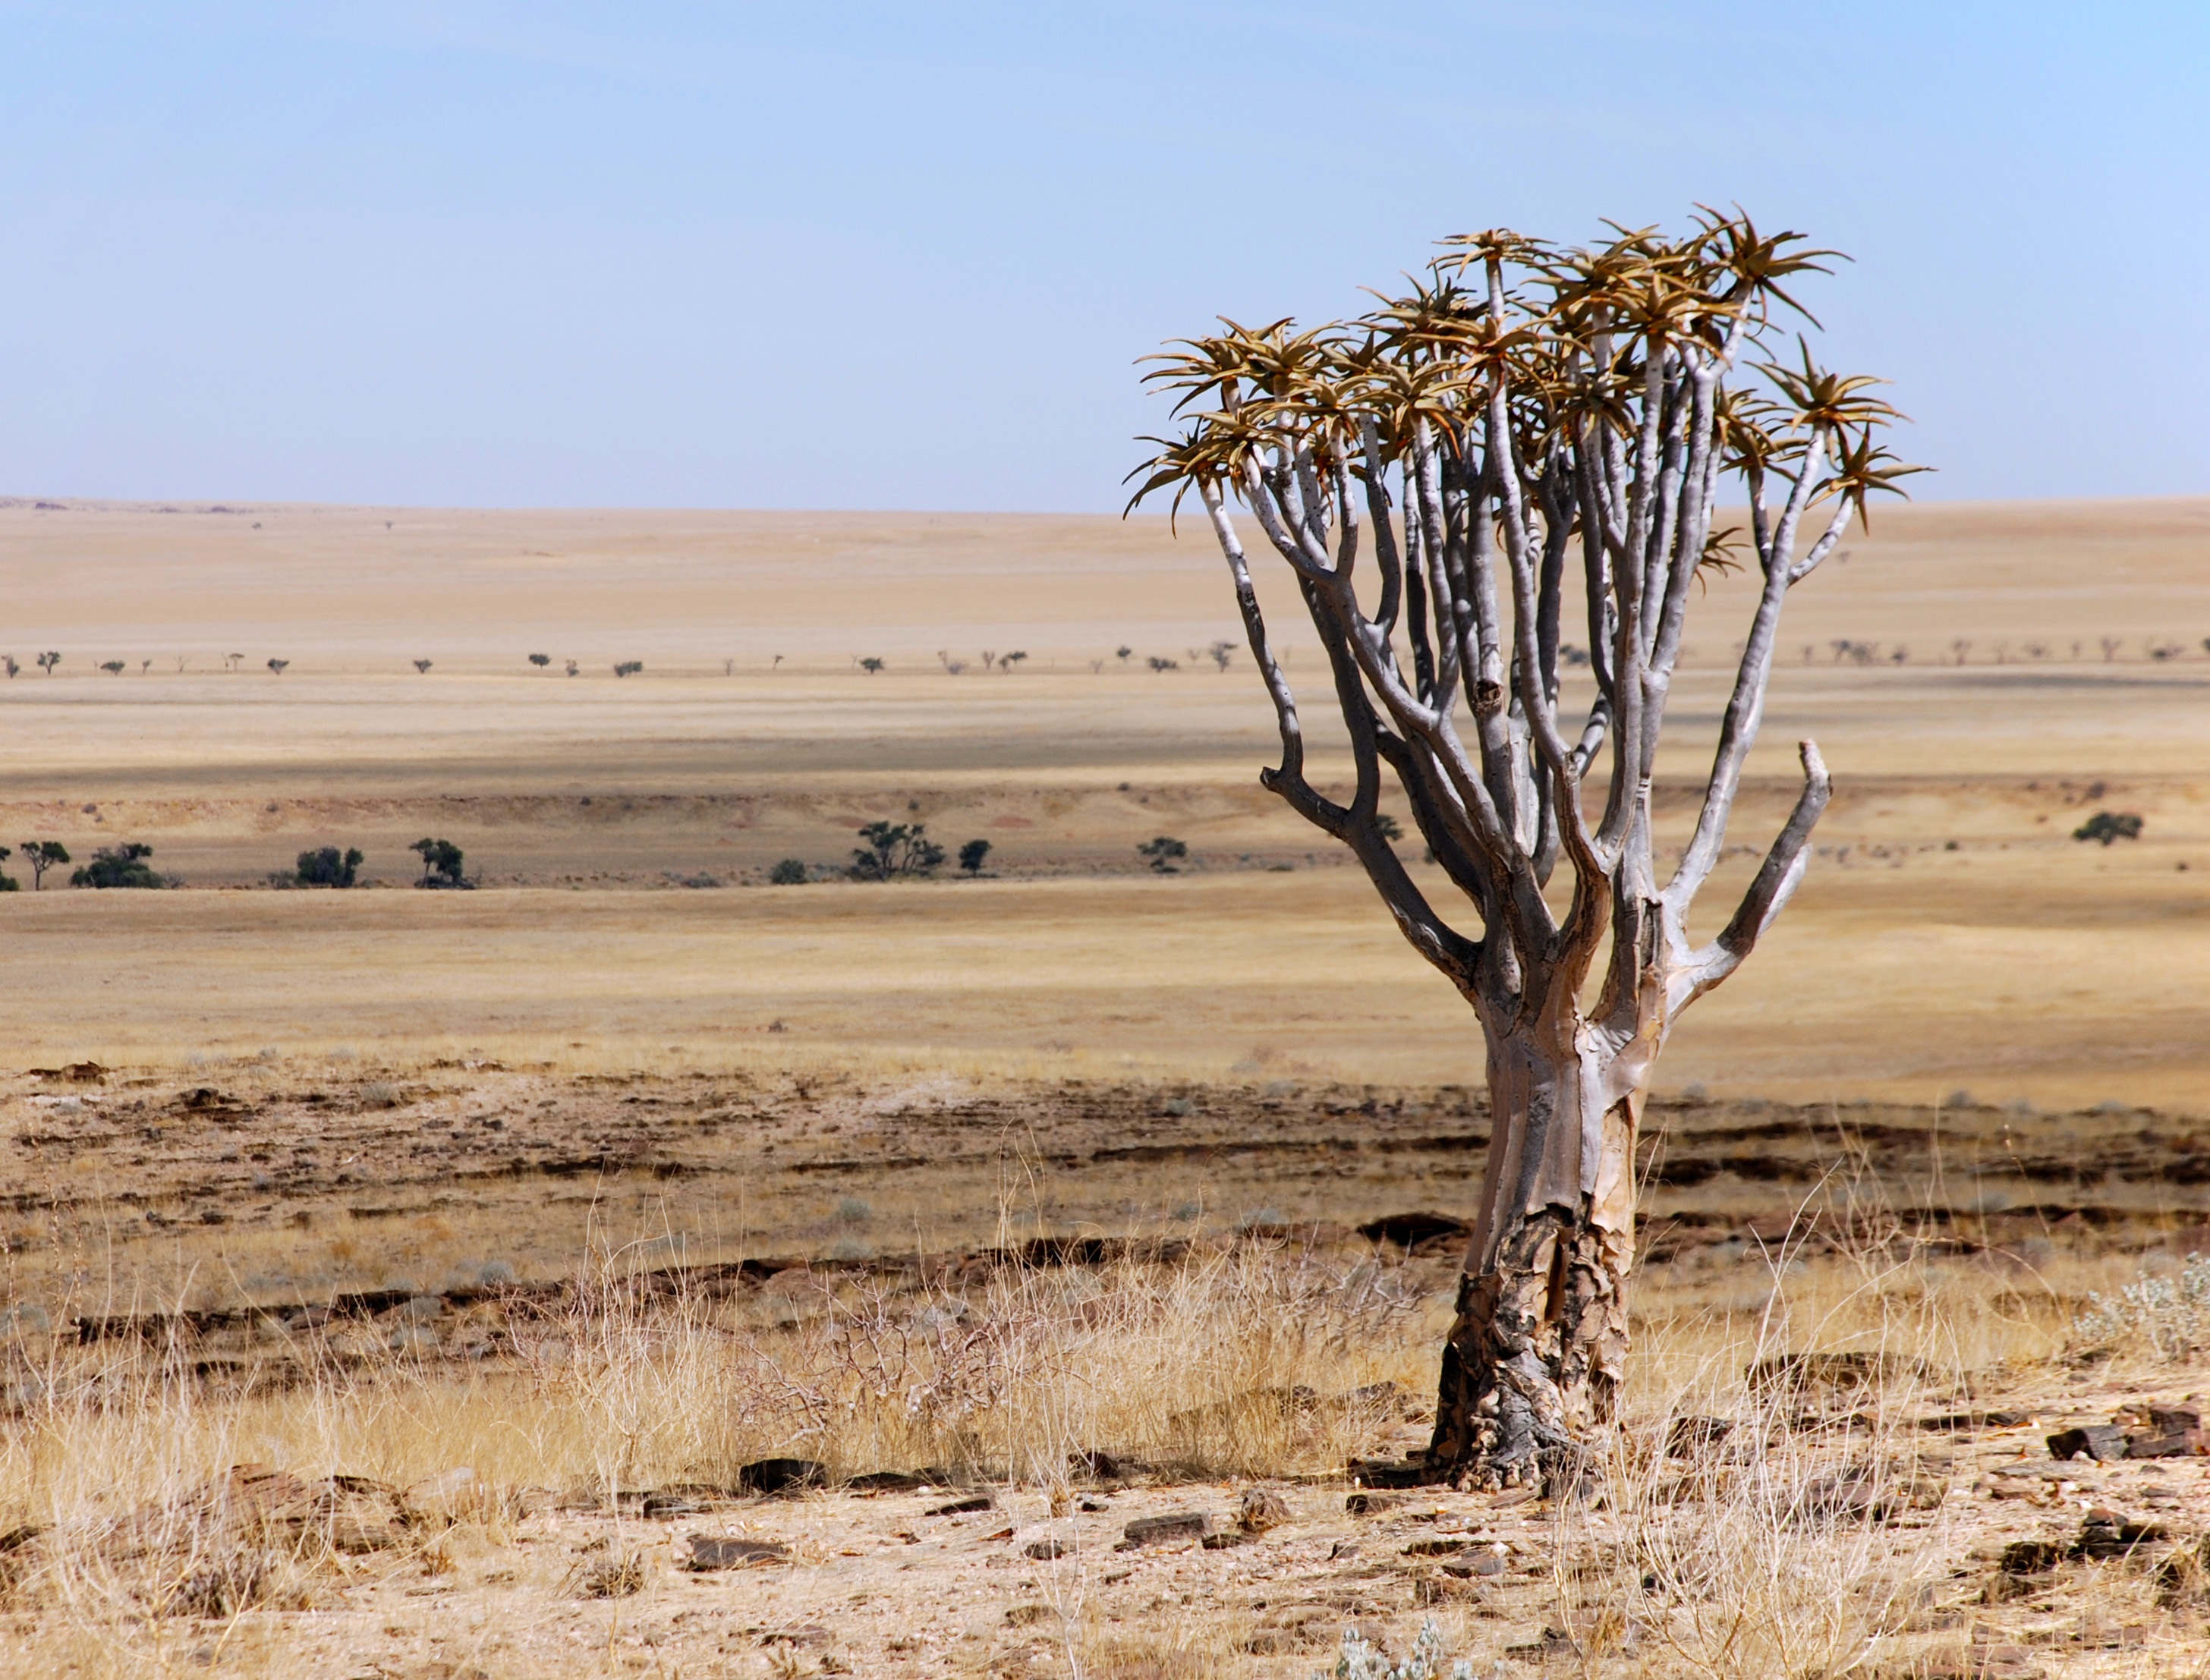
landscape, tree, wilderness, plant, field, prairie, desert, wildlife, africa, soil, savanna, plain, grassland, plateau, habitat, safari, ecosystem, sahara, wadi, steppe, namibia, the skyline, natural environment, geographical feature, aeolian landform, grass family, ecoregion